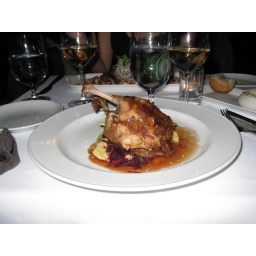
Crispy Fraser Valley Duck Leg Confitsweet potato puree, braised red cabbage, orange preserve, jusDOV 08Nu in Downtown Vancouver